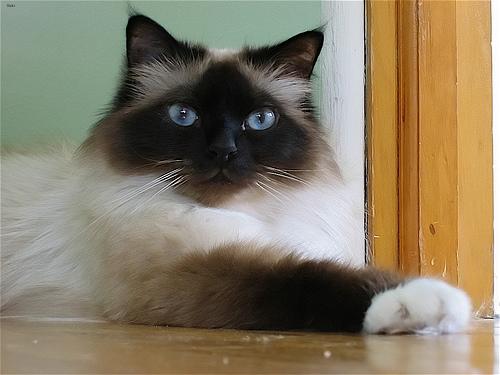
Breed: Birman